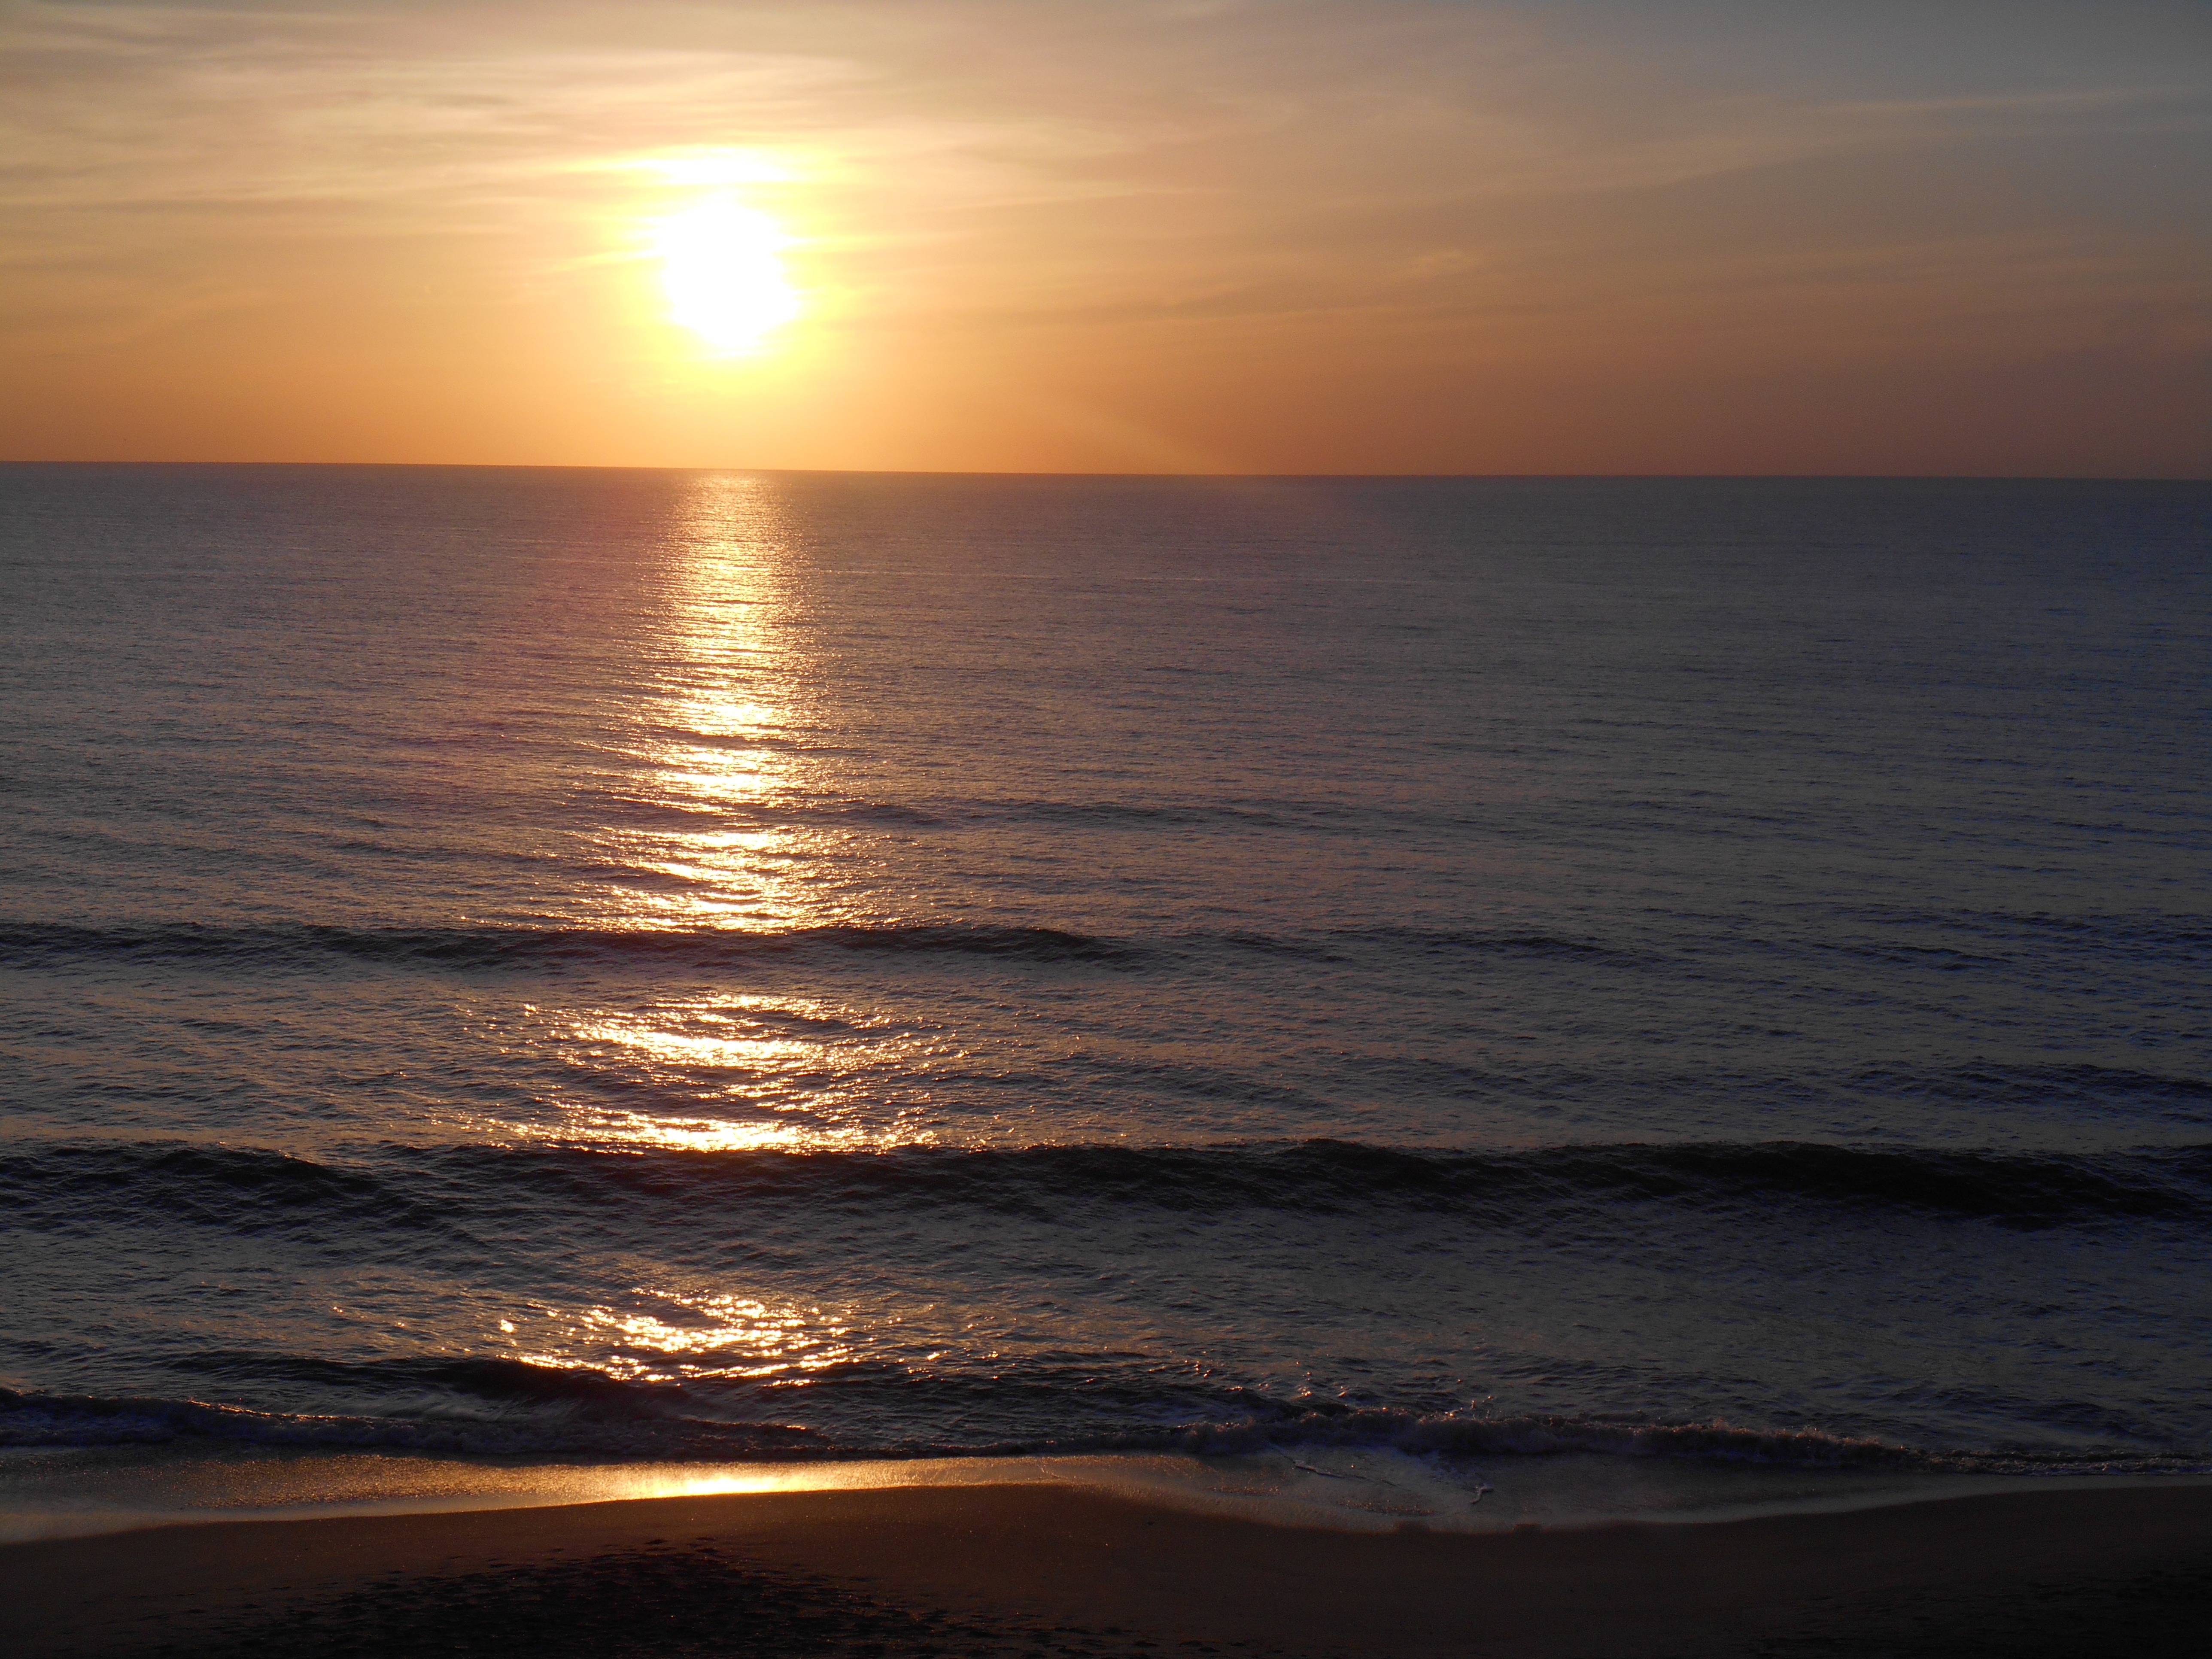
beach, sea, coast, sand, ocean, horizon, sun, sunrise, sunset, sunlight, morning, shore, wave, dawn, summer, dusk, evening, reflection, body of water, melbourne, florida, cape, afterglow, wind wave, altantic